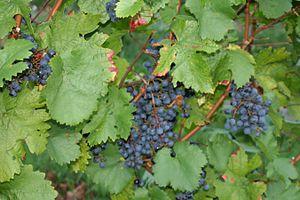
Le cabernet dorio est un cépage de cuve de raisins noirs.
Les familles de cépages se sont diversifiées, depuis l'ère tertiaire, période à laquelle est apparu la vigne. Ces mutations successives sont le fait des périodes de glaciations et de réchauffement de la planète qui ont contraint cette espèce à s'adapter à des climats de plus en plus diversifiés.